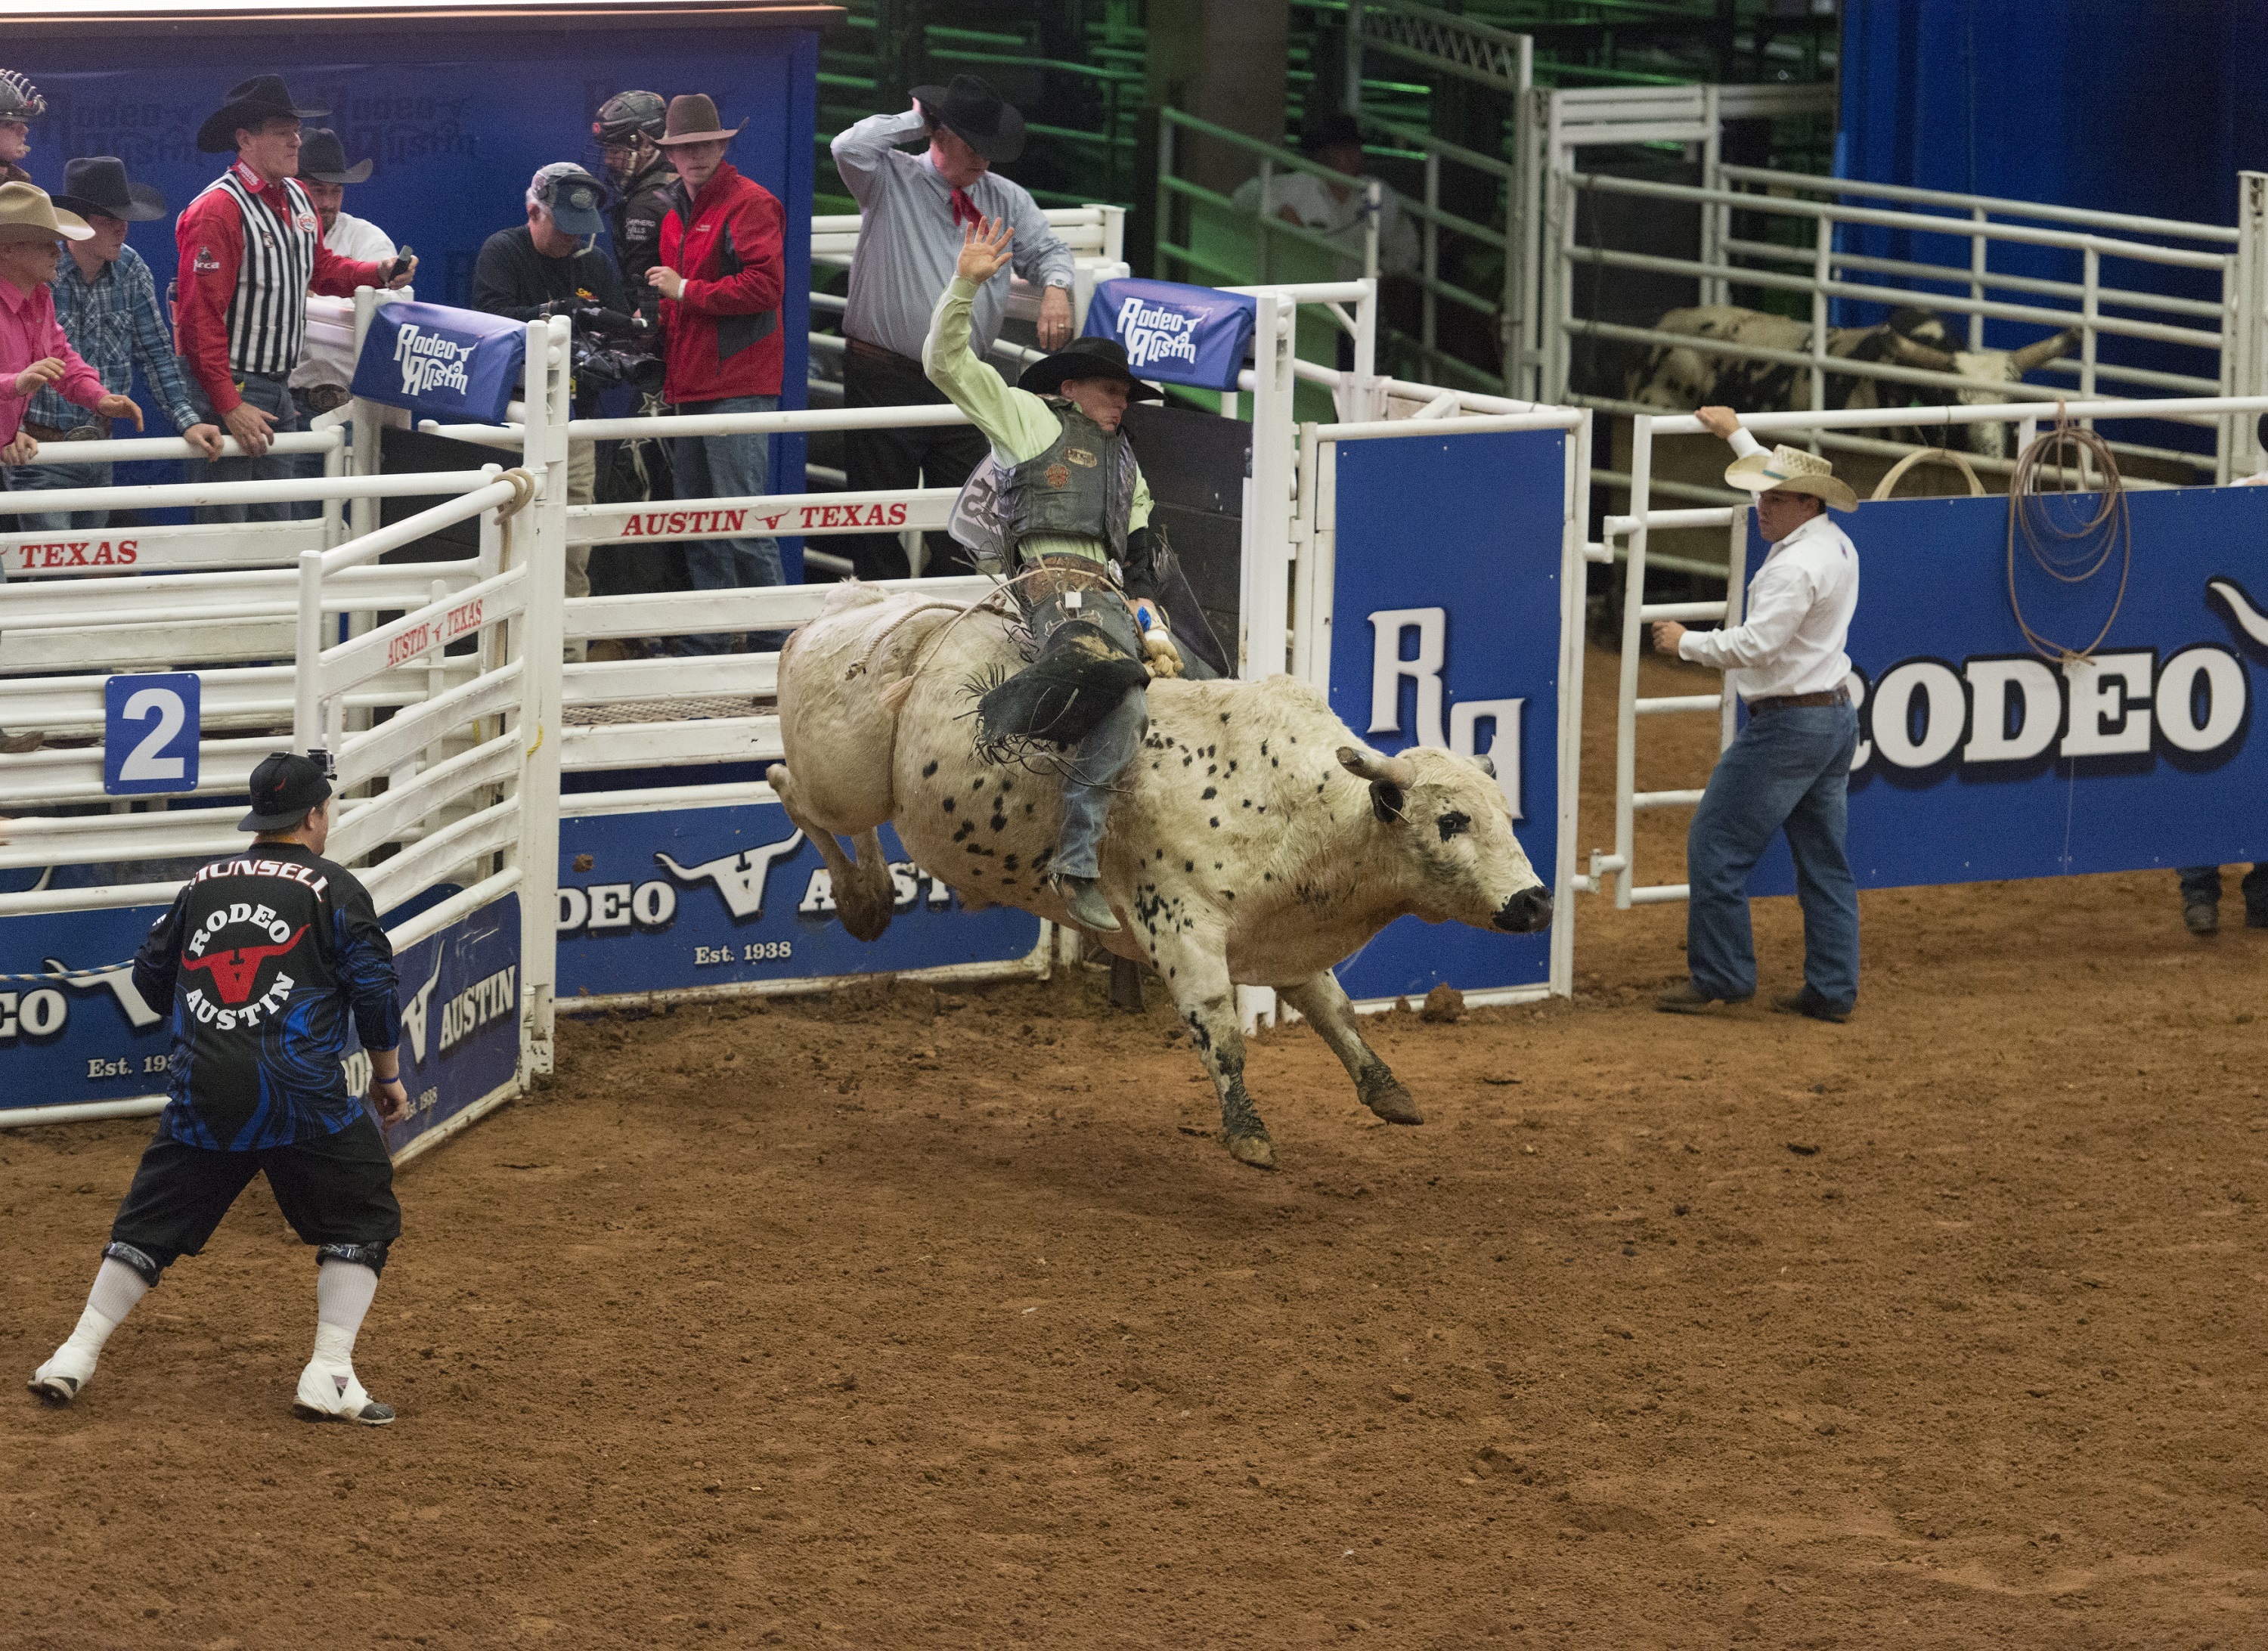
rope, sport, rider, usa, clown, bull, competition, arena, sports, cowboy, event, texas, horns, austin, dangerous, steer, rodeo, bucking, traditional sport, barrel racing, rank, cattle like mammal, animal sports, equestrian sport, bull riding